Stanley Plan

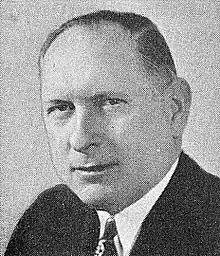
Governor Thomas B. Stanley, after whom the "Stanley plan" is named

Governor Stanley called the General Assembly into special session on November 30, 1955, to consider adopting the Gray Commission's report (although not its actual recommendations). During what one newspaper called a "hasty, almost hysterical four-day session", the General Assembly "adopted" the Gray Commission's recommendations—although it did not enact them into law. The legislature did approve a referendum for January 9, 1956, to call a state constitutional convention. A number of individuals and organizations came out against the Gray Commission's proposals as too moderate, however. Among these were Representative (and former Governor) William M. Tuck, Virginia House Speaker E. Blackburn Moore (a close friend of Byrd's), the Defenders, Kilpatrick, and even Gray himself. For nearly three weeks in late November and early December, Kilpatrick wrote almost daily in the pages of the "Richmond News Leader" in favor of interposition.